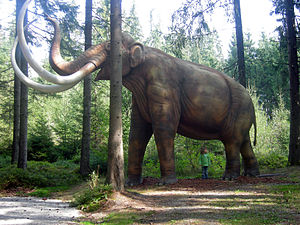
Danmarks urhistorie / Mellem Pleistocæn
Mammuthus trogontherii er ikke fundet i Danmark, men kan sagtens have været her - et godt eksempel på periodens kombination af både nulevende og uddøde arter
Danmarks urhistorie omhandler overgangsperioden mellem "geologisk tidsregning", hvor den nuværende epoke, omtales som Holocæn, og "historisk tidsregning" der begynder med Danmarks forhistorie. I den geologiske tidsregning dækker dette de sidste 781.000 år af kvartærtiden.